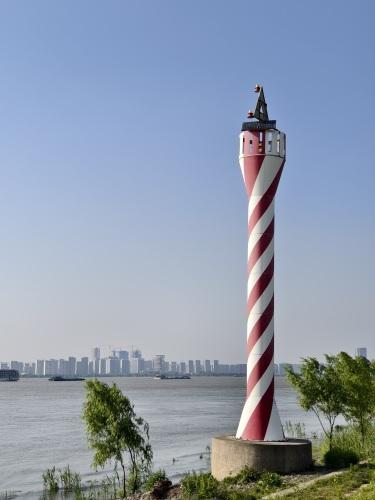
地标名称：小垦丁灯塔
所在城市：南京市·建邺区